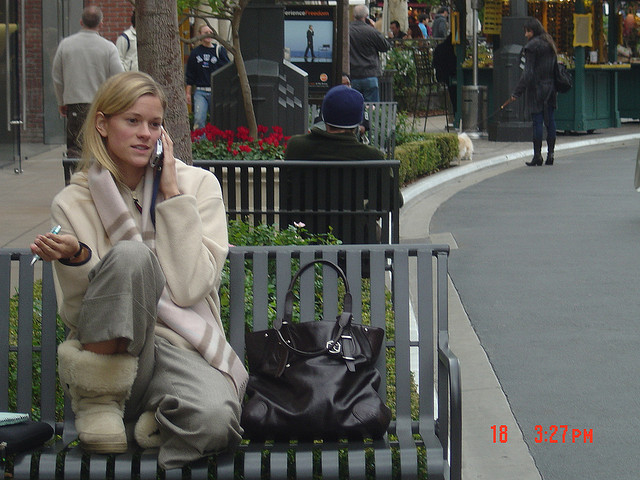
user: Given an image and a question. Answer the question in a short answer. Question: What famous actress is this? Short Answer:
assistant: reese witherspoon